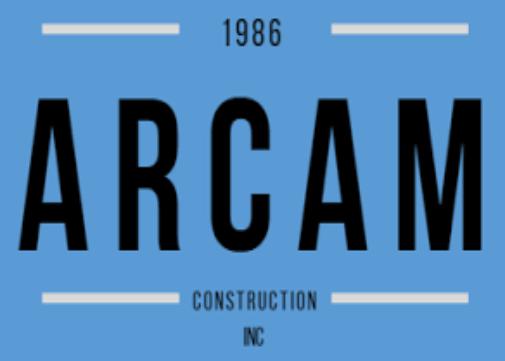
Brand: Arcam
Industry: Electronic